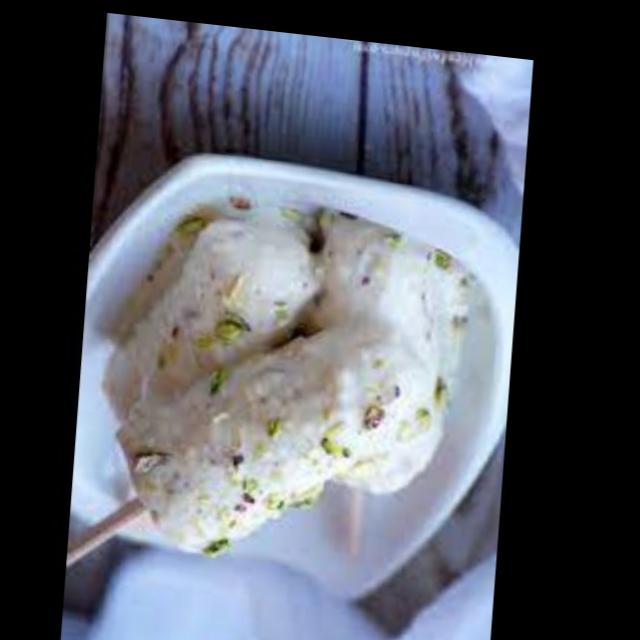
Dish: kulfi